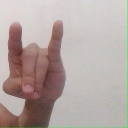
अक्षर: च